Mouseion

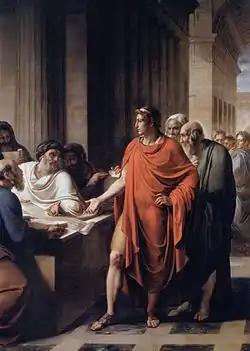

The Mouseion of Alexandria, which arguably included the Library of Alexandria, was an institution said to have been founded by Ptolemy I Soter and his son Ptolemy II Philadelphus. Originally, the word "mouseion" meant any place that was dedicated to the Muses, often related to the study of music or poetry, but later associated with sites of learning such as Plato's Academy and Aristotle's Lyceum.